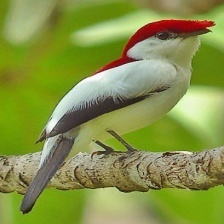
Species: ARARIPE MANAKIN
Scientific name: ANTILOPHIA BOKERMANNI